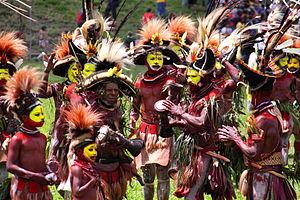
papouasie nouvelle guinée, papous du groupe des koroba